Reversible!

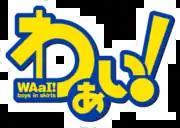
The magazine Waai!'s logo.

"Reversible!" was written and illustrated by , and was serialized by Ichijinsha in Japanese in their cross-dressing manga magazine "Waai!". It premiered on April 24, 2010, in the magazine's first issue, and ran until November 25, 2013. The series ended when it did because of the magazine's cancellation with the following issue, and although Suemitsu was happy with the ending, he wondered where the series could have gone had he been able to continue writing it.